Casa Vicent

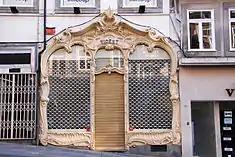
Grating covering the front facade of the Casa Vicent

Located in the urban expanse of Porto, it is flanked by several buildings that define the "Rua 31 de Janeiro", a two-story building, constructed at the beginning of the 20th century. To the west of the building is a two-story structure, while a three-story building stands to the west; the rear of the building is aligned with the "Rua da Madeira".